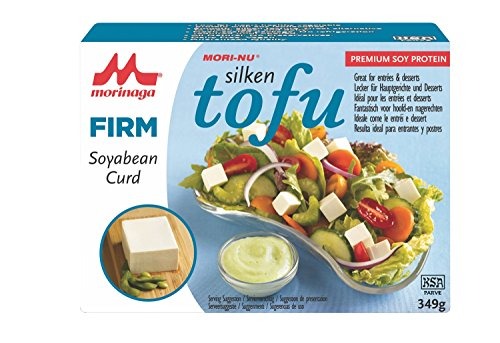
Item Name: Mori-Nu Silken Tofu, Firm, 12.3 Ounce
Value: 12.3
Unit: Fl Oz

Price: 12.74